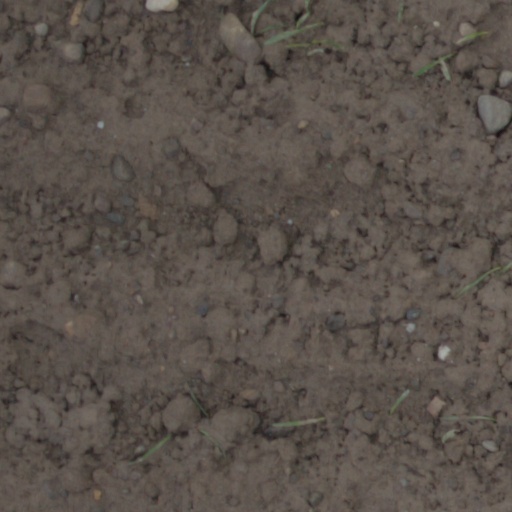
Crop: wheat